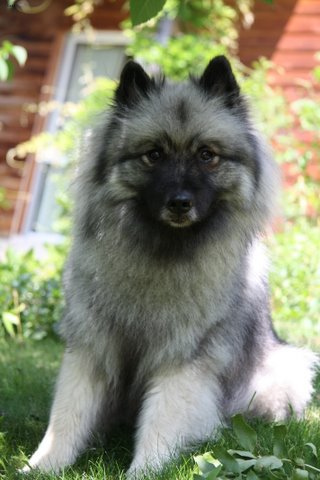
Breed: keeshond